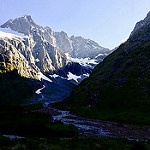
Scene: Outdoor